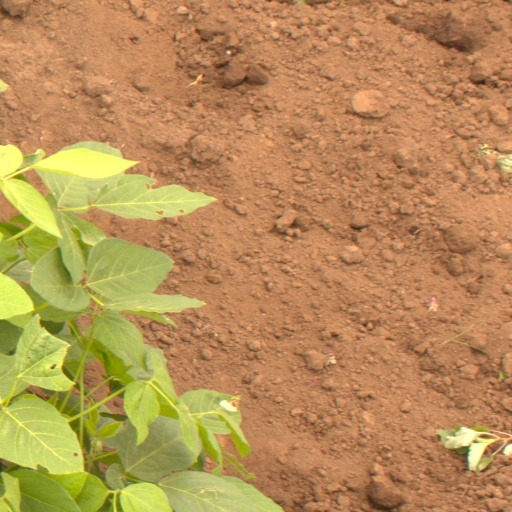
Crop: soybean